The Urban Legend (comics)

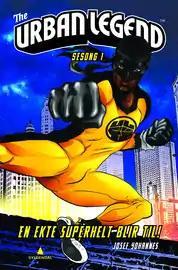

When Malcolm's friend, a local business owner, is robbed and assaulted, Malcolm is troubled that the assailant has not been arrested or charged. That night, the assailant, Young Evil, discusses a money laundering plan with nightclub owner Sugar Bear. They are interrupted by Justin, one of Sugar Bear's employees. Worried that Justin knows too much, Young Evil and his gang of thugs kill him in an alley near the club later that night. The next day, Malcolm learns that Justin – his cousin – has been murdered. Overcome with grief and burning with a desire for revenge, Malcolm swears that the criminals will pay.